Híjar River

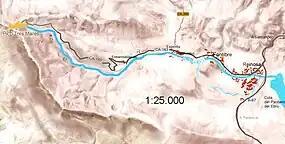
Course of Híjar river. From Paracuelles, its course flows through Triassic limestones, most of it sinking underground, to resurface at Fontibre. The S branch, dry in the low water, continues until it joins the main flow (now called the Ebro) at Reinosa.

There is evidence that the banks of the Híjar were populated by human societies since no less than 5,000 years ago, as evidenced by the megalithic complex of Los Lagos. In these brañas overlooking the Híjar and dominating the entire valley, burial chambers, dolmens, menhirs and cromlechs have been found, built by remote pastoral societies that found in this area, abundant in summer pastures, a suitable place for their livestock activities. However, in the area of Riaño, a large number of much earlier objects have been found, from the Lower Paleolithic.